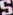
Number: 5